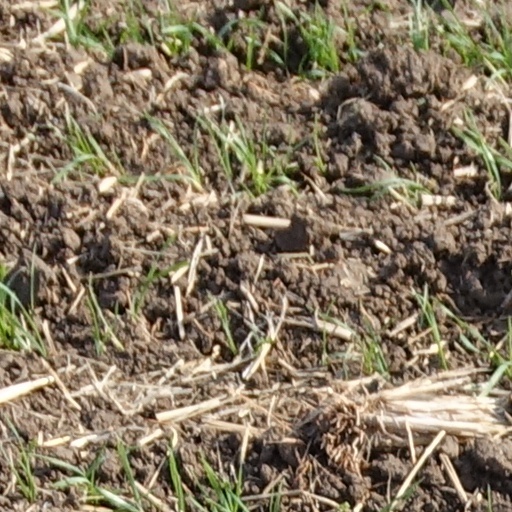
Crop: wheat